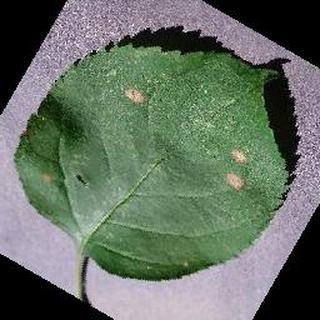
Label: apple_black_rot